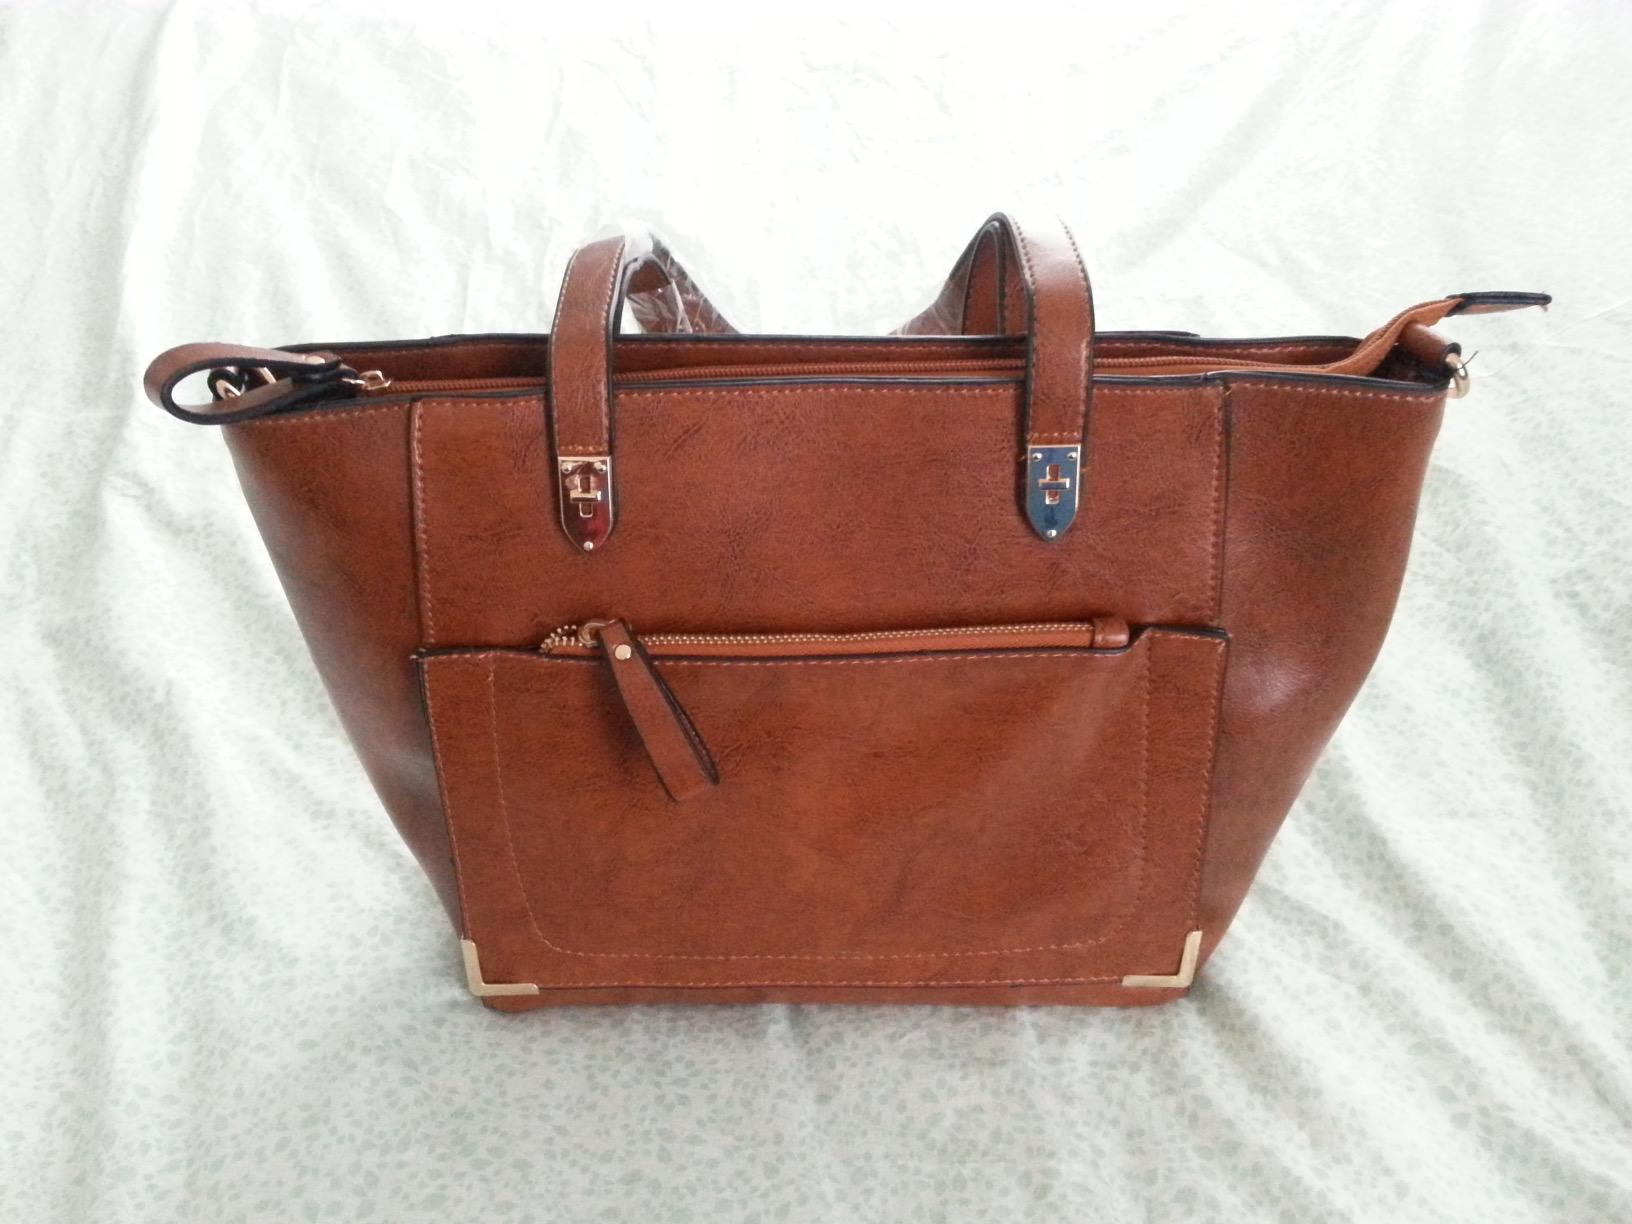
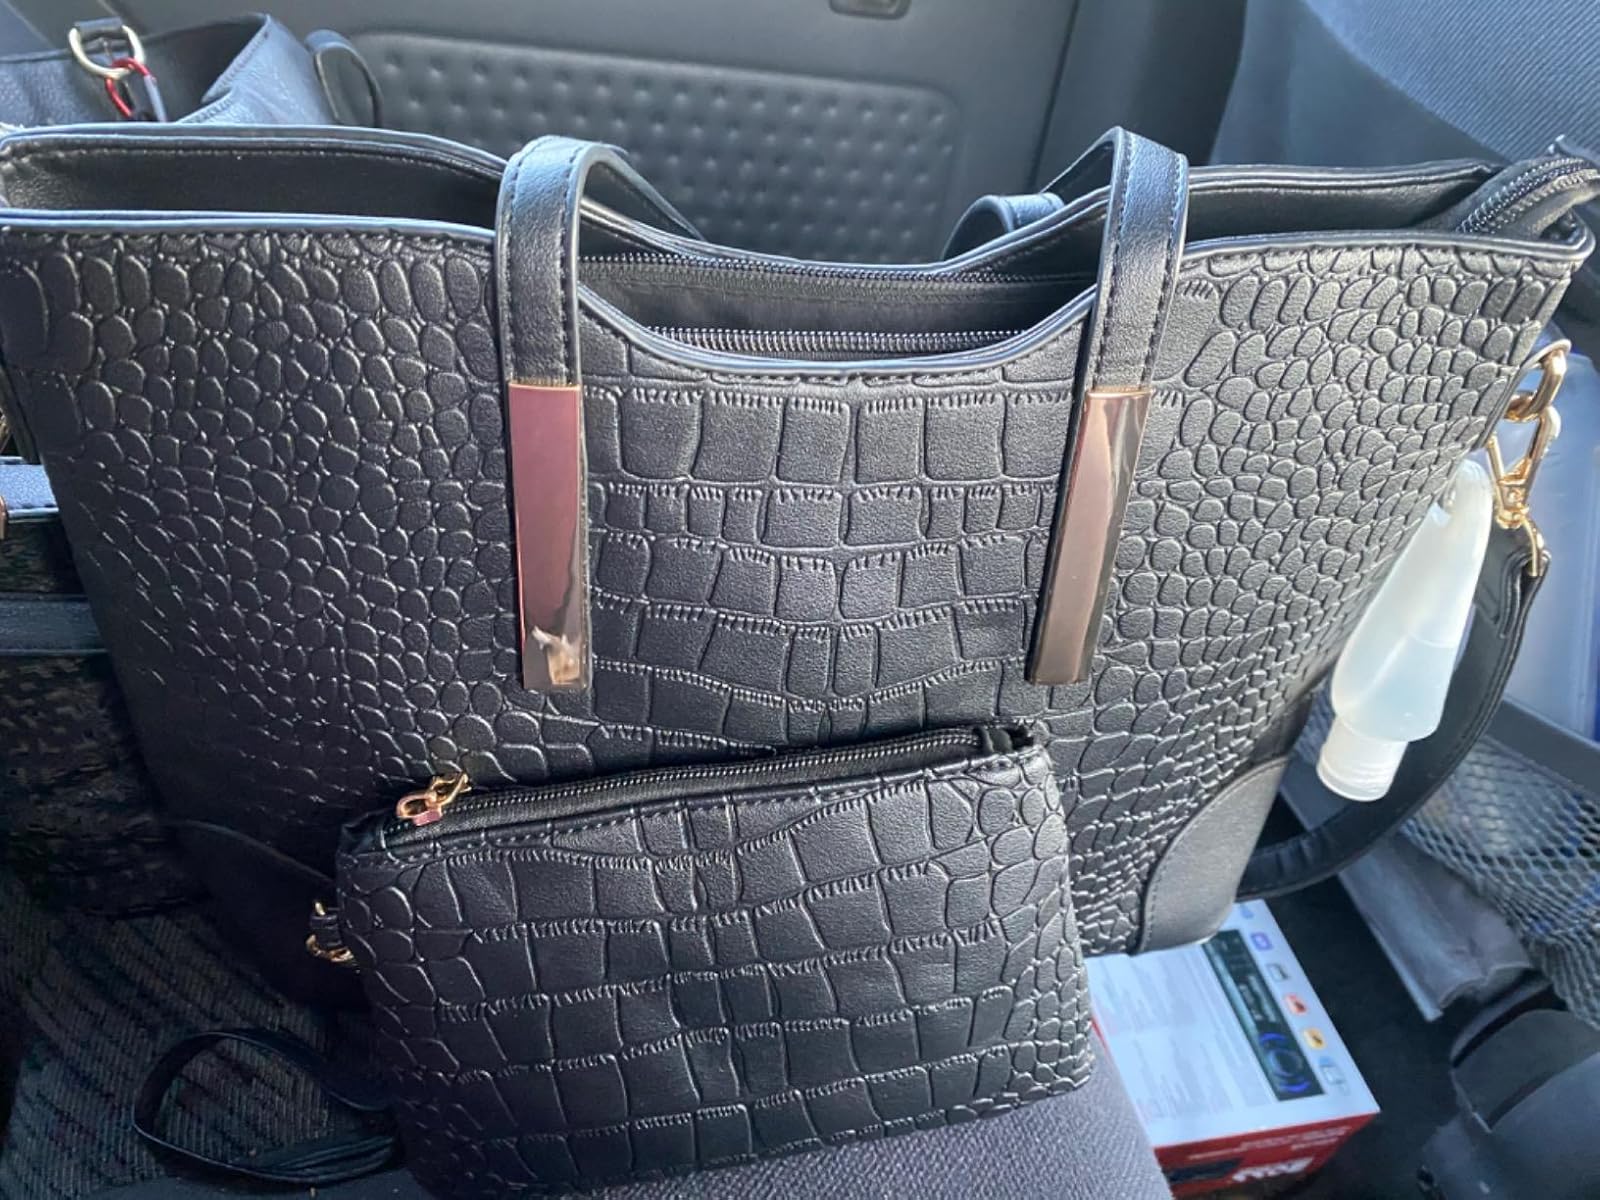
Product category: accessories_handbag
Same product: no